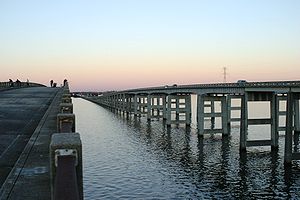
Interstate Highway 95 / Rutebeskrivelse / South Carolina
Broen, der fører I-95 over Lake Marion.
Interstate Highway 95, Interstate 95 eller bare I-95 er en hovedvej i Dwight D. Eisenhower National System of Interstate and Defense Highways i USA eller bare Interstate Highway System. Vejen er den vigtigste syd-nordgående interstate highway på USA's østkyst og den østligste, der går hele vejen gennem staterne fra syd til nord, store dele af vejen parallelt med Atlanterhavskysten.